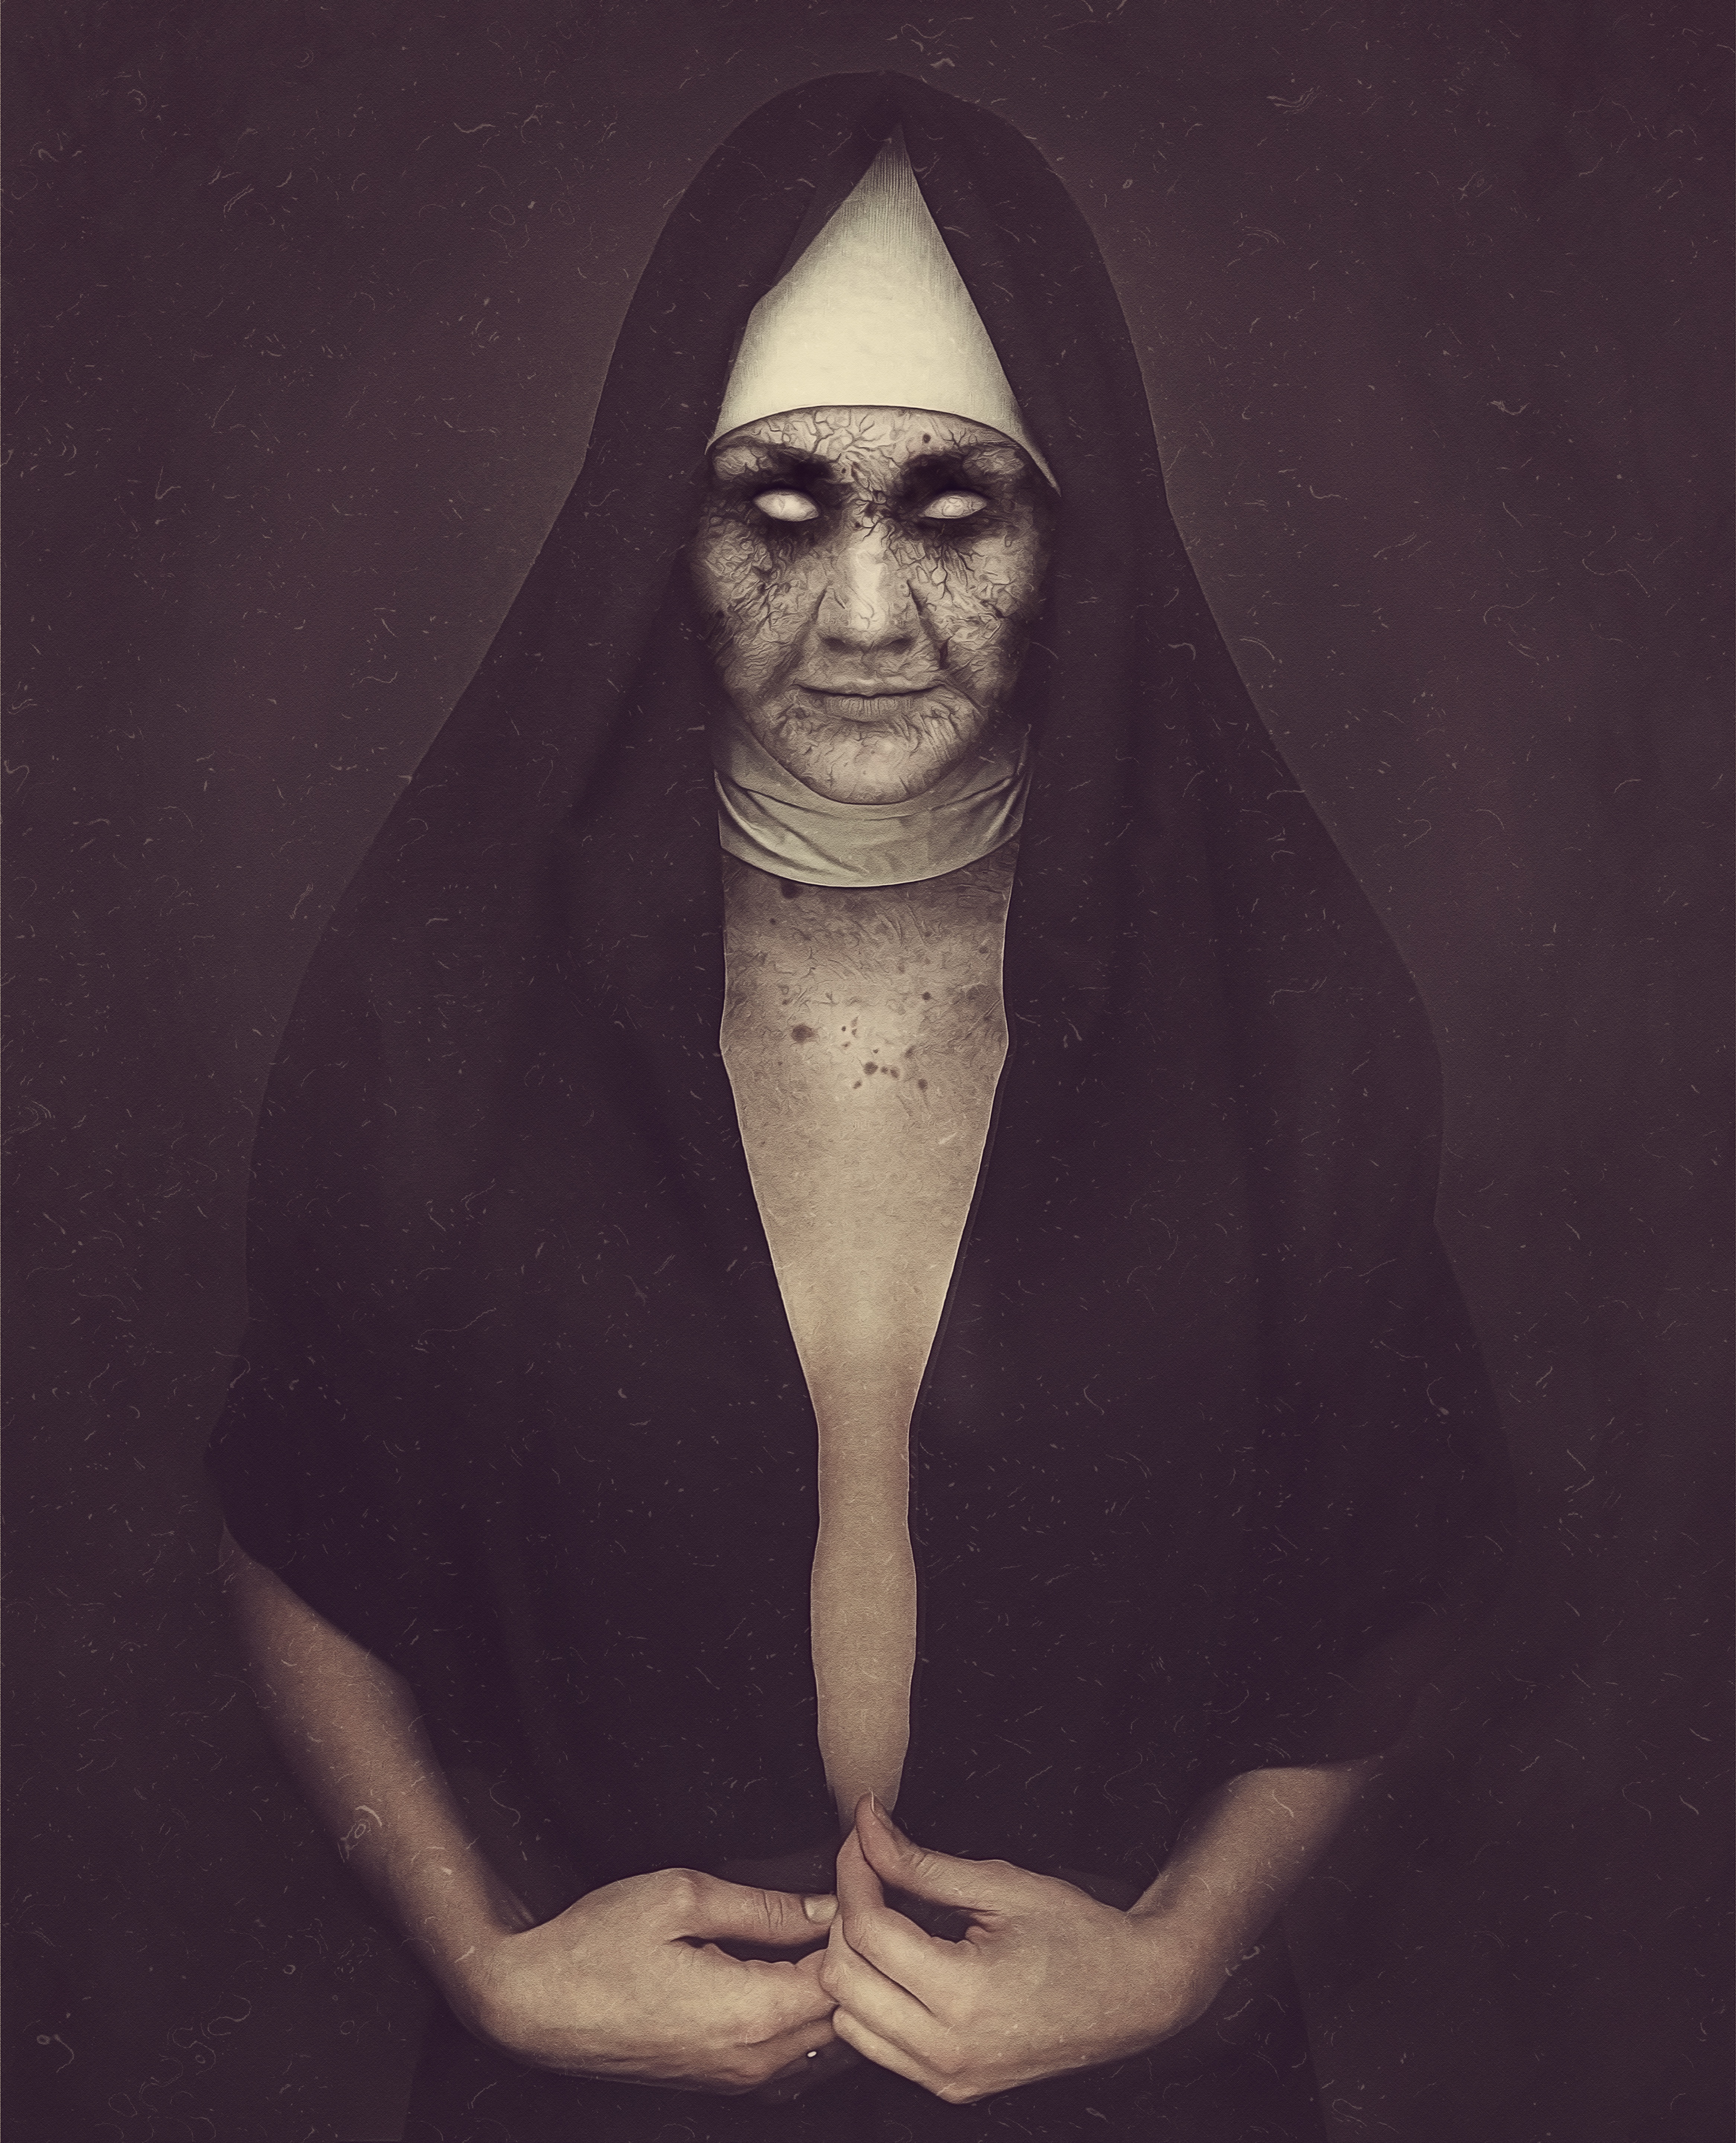
hand, black and white, dark, portrait, halloween, darkness, black, painting, nun, catholic, art, zombie, drawing, illustration, faith, head, photograph, image, sister, undead, possessed, demoniac, monochrome photography, human positions, art model